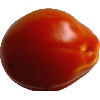
Label: Tomato 1